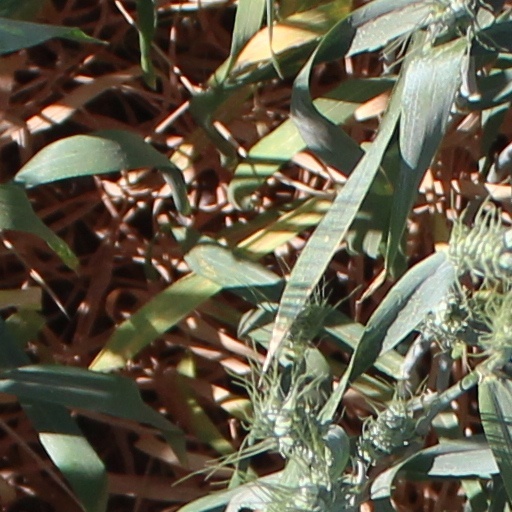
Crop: wheat